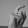
ASL letter: X